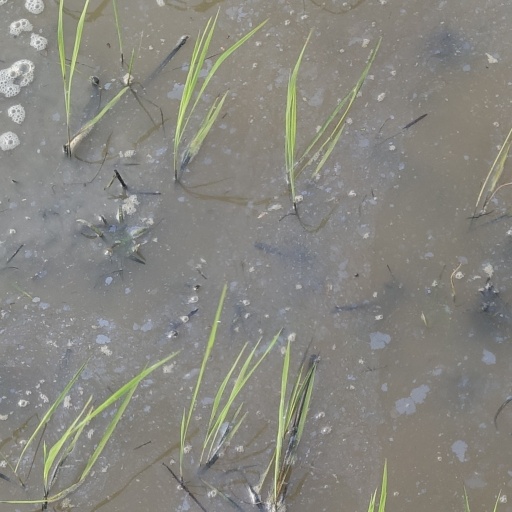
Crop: rice